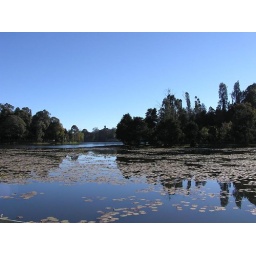
The blue sky n the reflection in lake was wonderful..